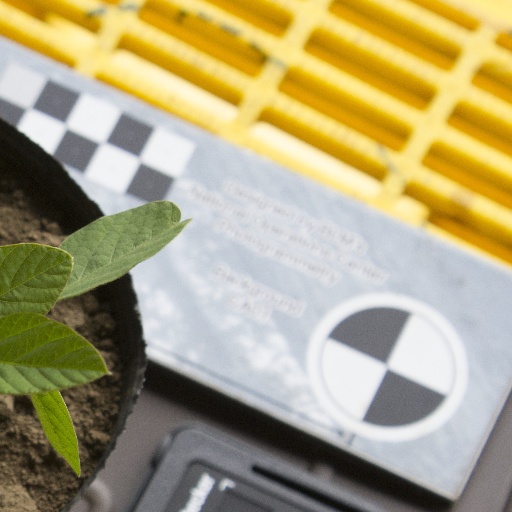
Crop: soybean